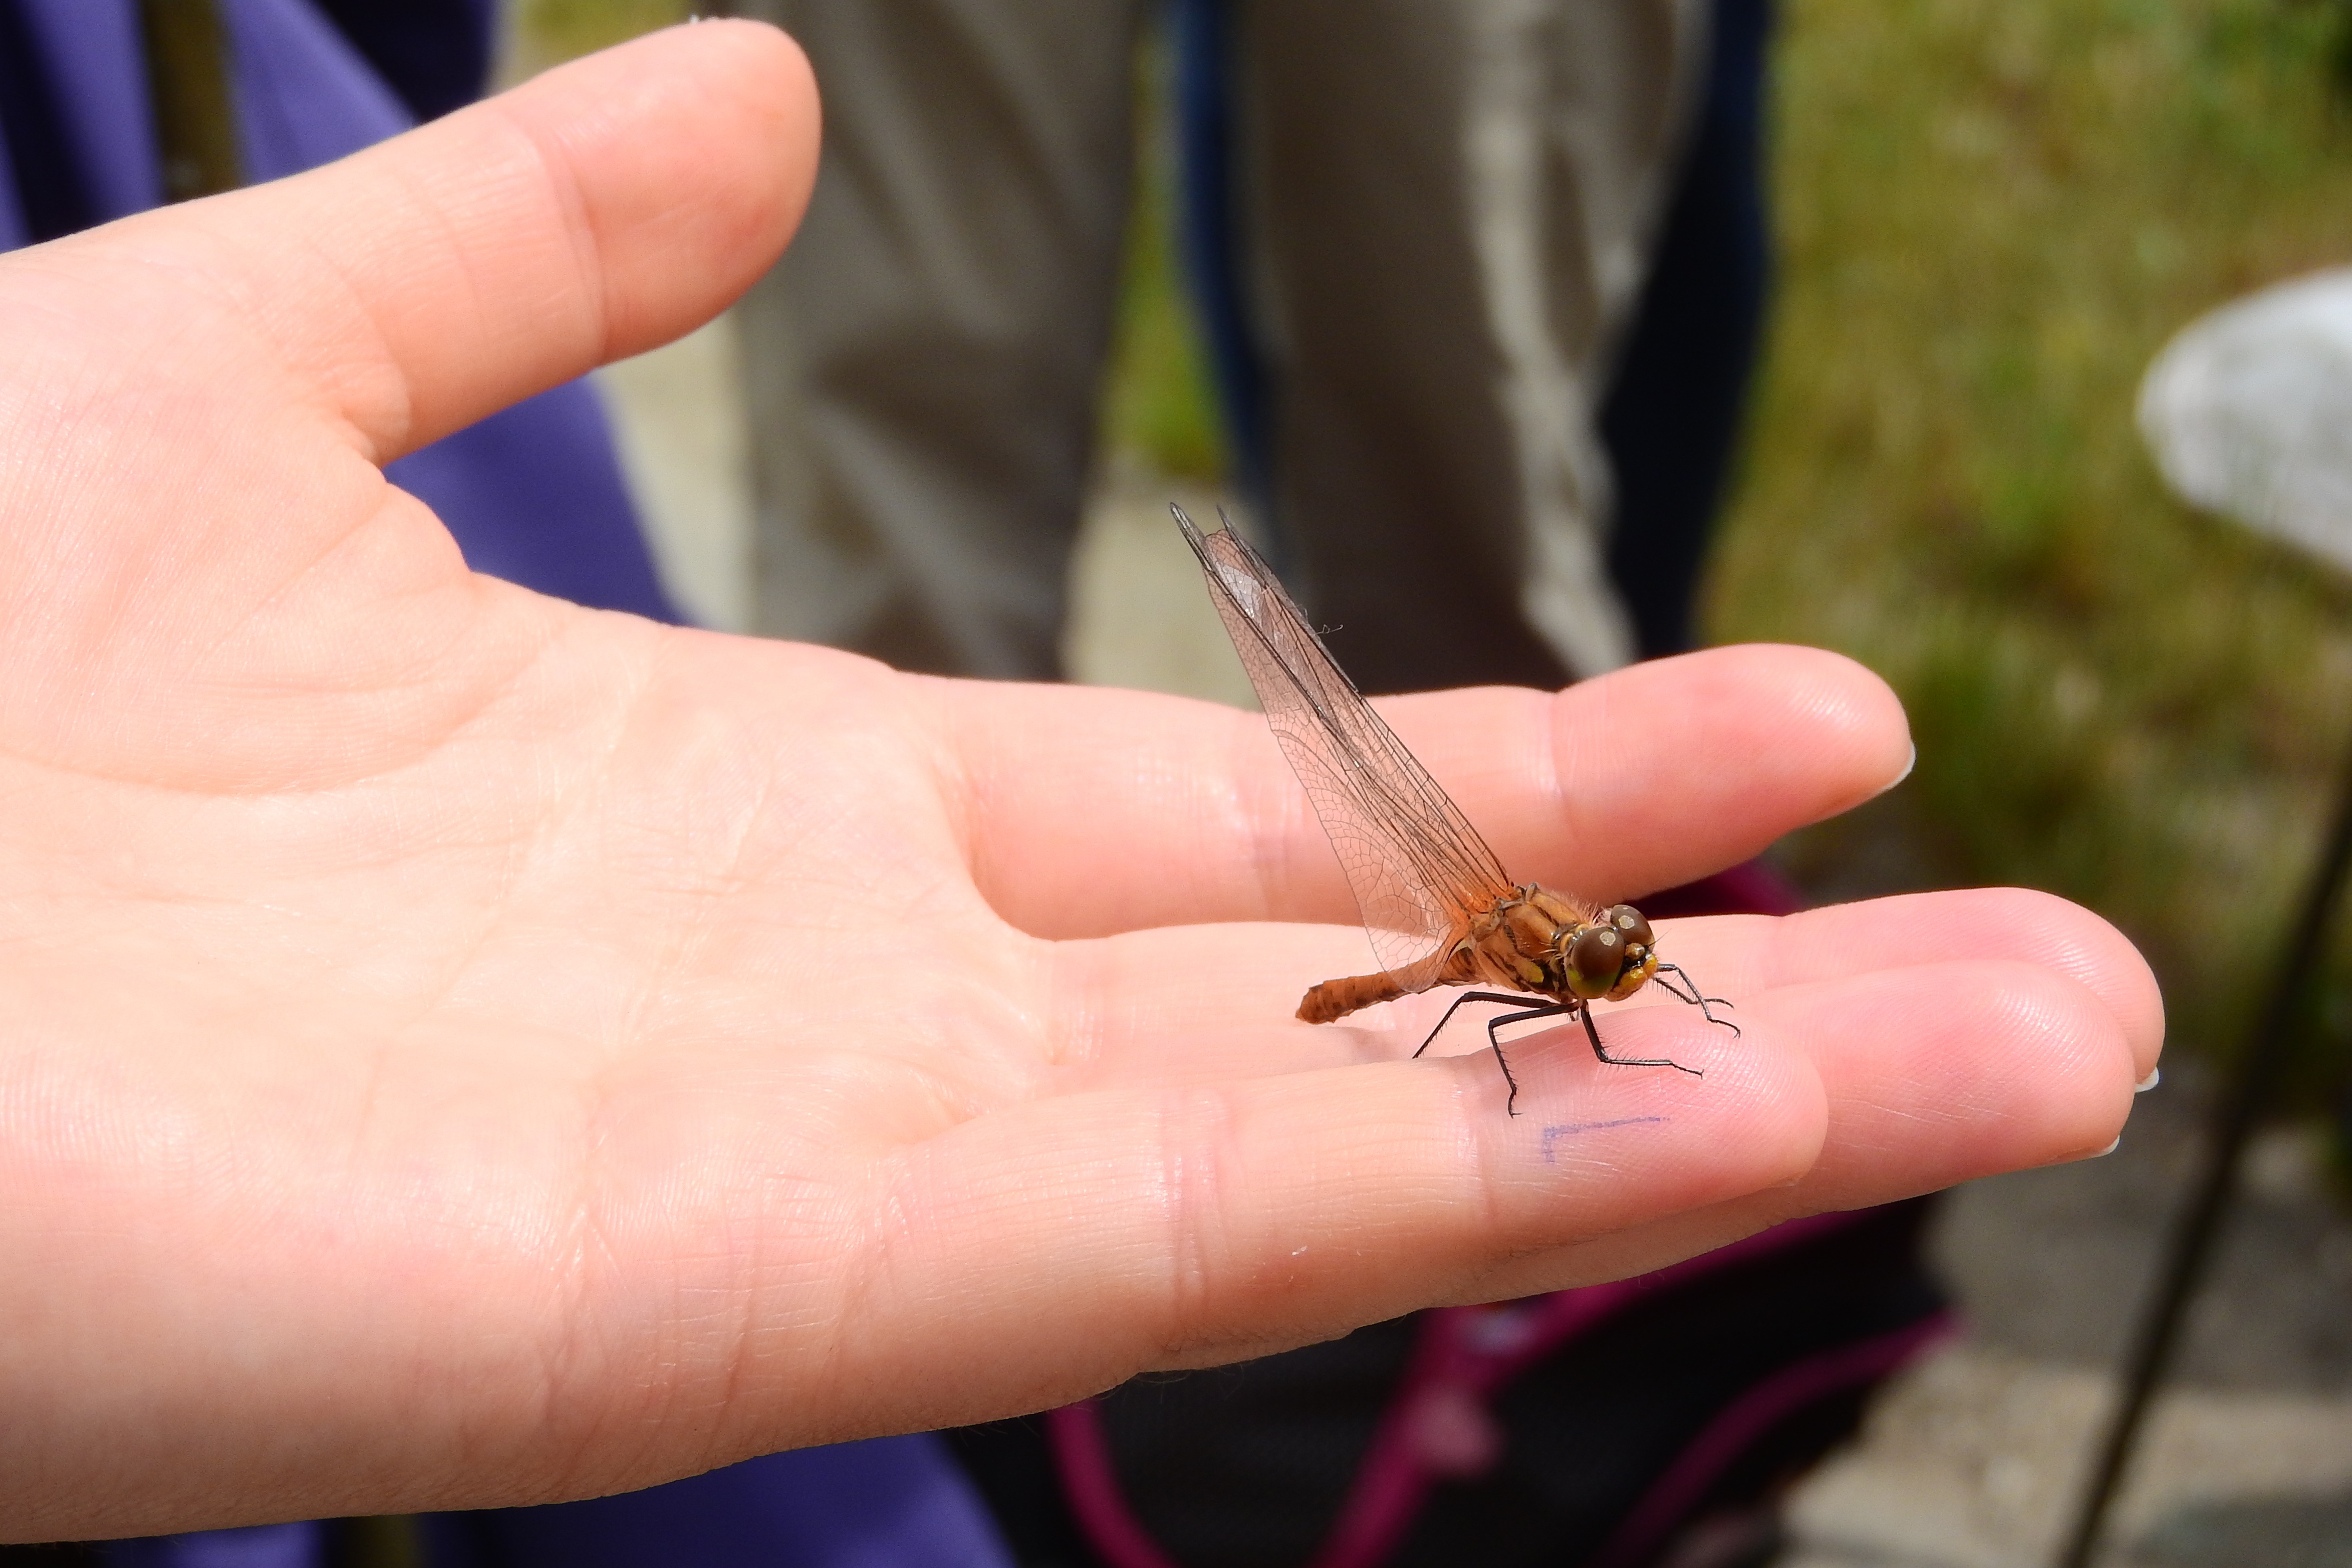
hand, finger, insect, invertebrate, close up, dragonfly, macro photography, winged insects, viscous, in your hands